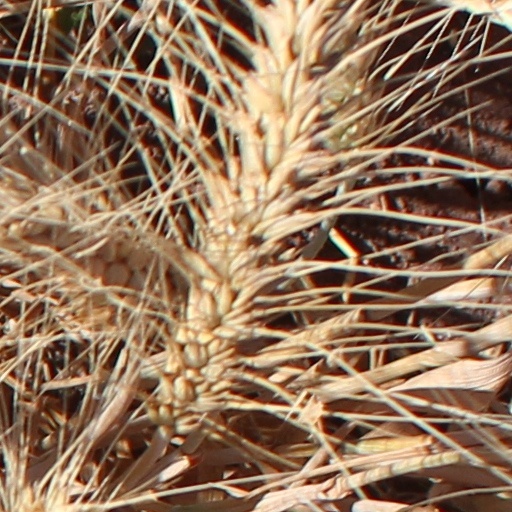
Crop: wheat